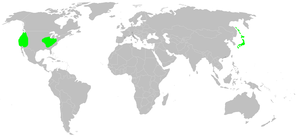
Les Antrodiaetidae sont une famille d'araignées mygalomorphes.